Election to the Romanian throne, 1866

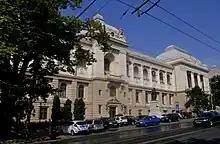
Alexandru Ioan Cuza University of Iași.

Cuza promoted the introduction of free, compulsory public primary education for both sexes in the majority of rural communes and the organization of secondary education in seven colleges and lyceums across the country. He opened the National University of Art in Bucharest, as well as military, medical and pharmacy schools. He also created two new public universities: the Alexandru Ioan Cuza University of Iași in 1860 (formerly the Mihăileană Academy, with three faculties: law, philosophy and theology) and the University of Bucharest in 1864, which opened faculties of law, science and literature.